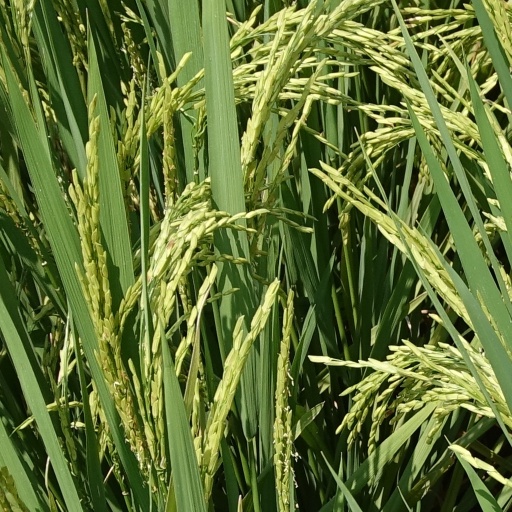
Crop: rice